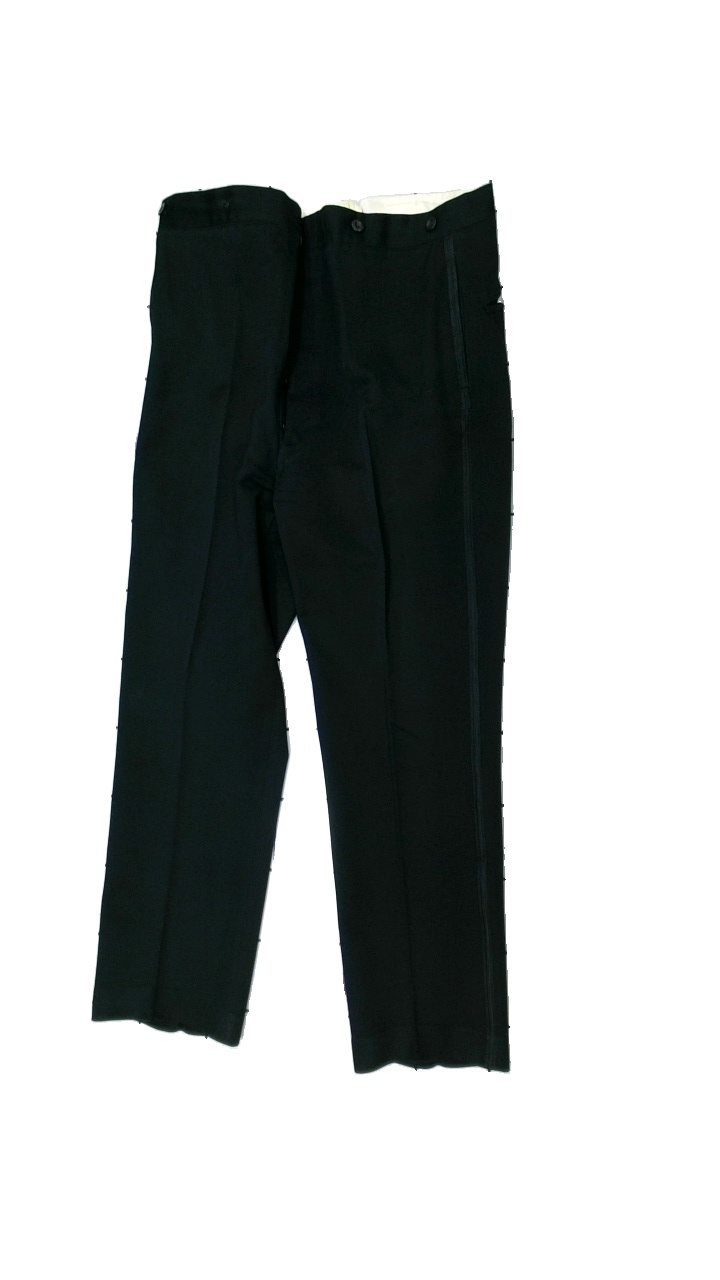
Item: Trousers (Men)
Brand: Missing
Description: Black suit trousers
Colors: Black
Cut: Regular
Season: All
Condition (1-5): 5
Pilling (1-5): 5
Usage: Reuse
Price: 100-150